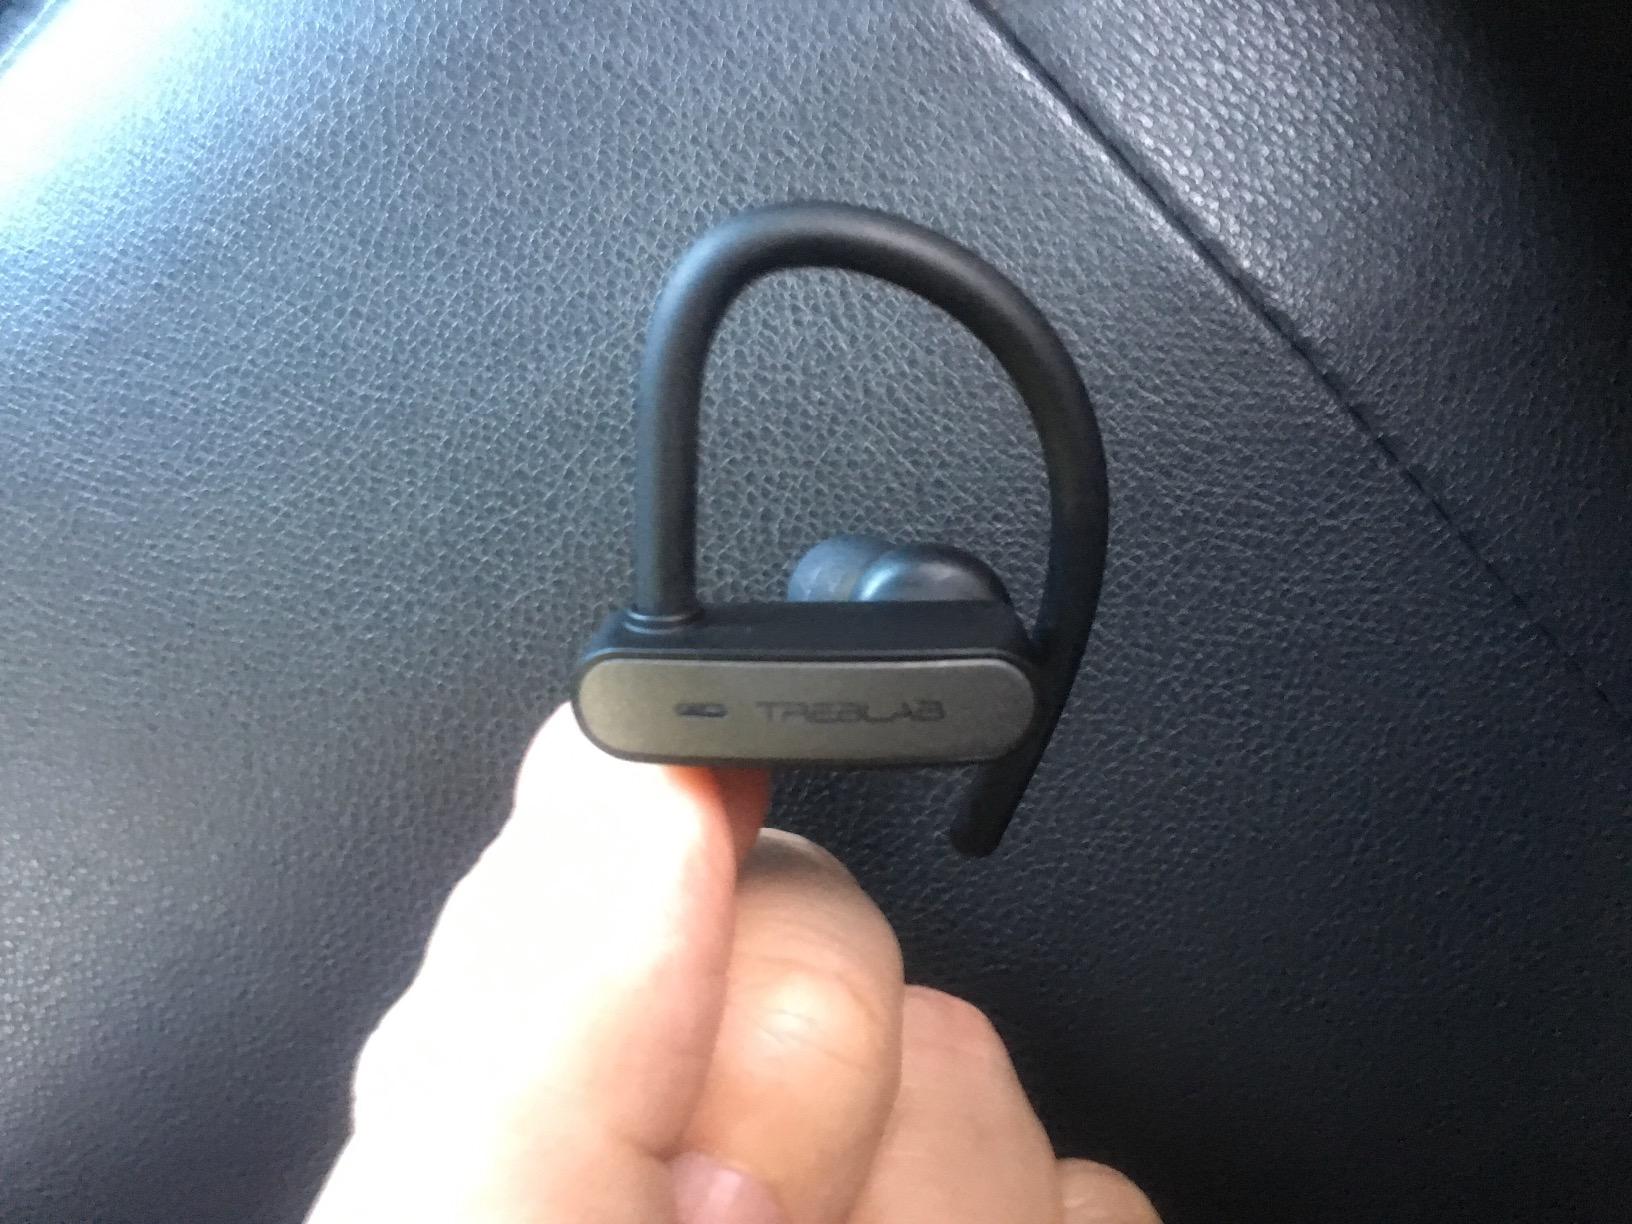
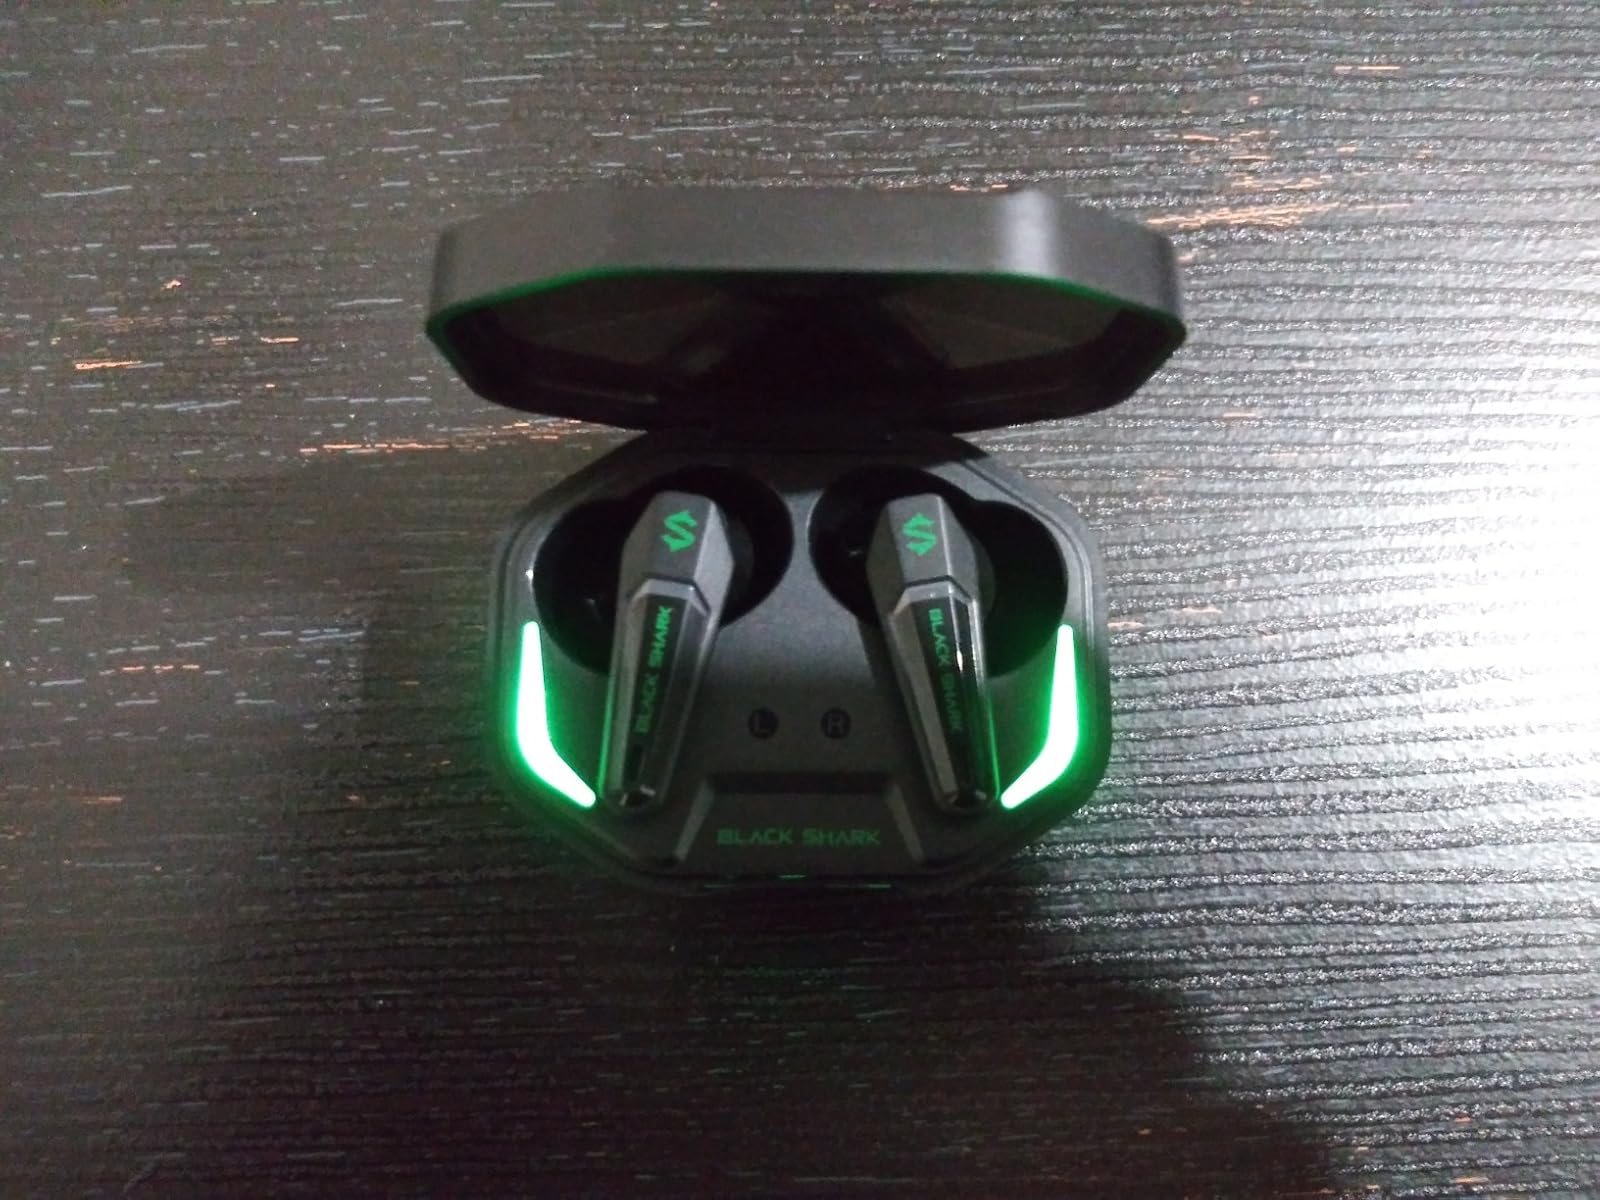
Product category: earbuds
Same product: no